Merthyr Tydfil RLFC

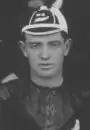
Duncan McGregor

The 1908-09 season saw the first real attempt to bring rugby league to Wales: four new Welsh teams were formed, Aberdare, Barry, Mid-Rhondda and Treherbert. This allowed the formation of the Welsh League, but that in turn meant fewer games against the Northern opposition, as the ten fixtures of the Welsh League replaced ten matches against English teams.